Wellington A. Clark House

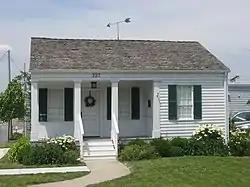
Wellington A. Clark House, June 2012

Wellington A. Clark House, also known as The Old Homestead, is a historic home located at Crown Point, Lake County, Indiana. It was built in 1847, and is a one-story, vernacular Greek Revival style timber frame dwelling with a hall and parlor plan. It has an L-shaped rear extension and is sheathed in clapboard siding. It was listed in the National Register of Historic Places in 2001.